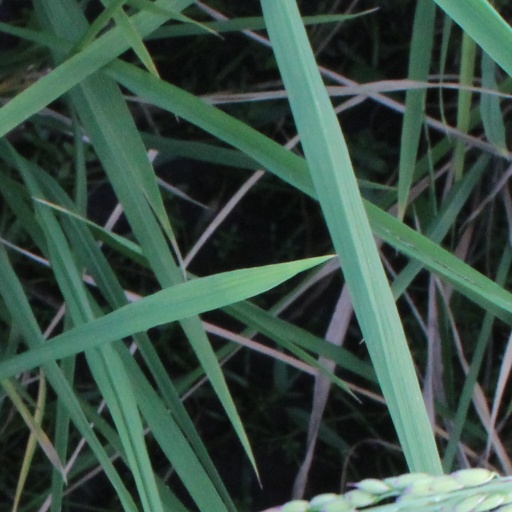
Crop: rice